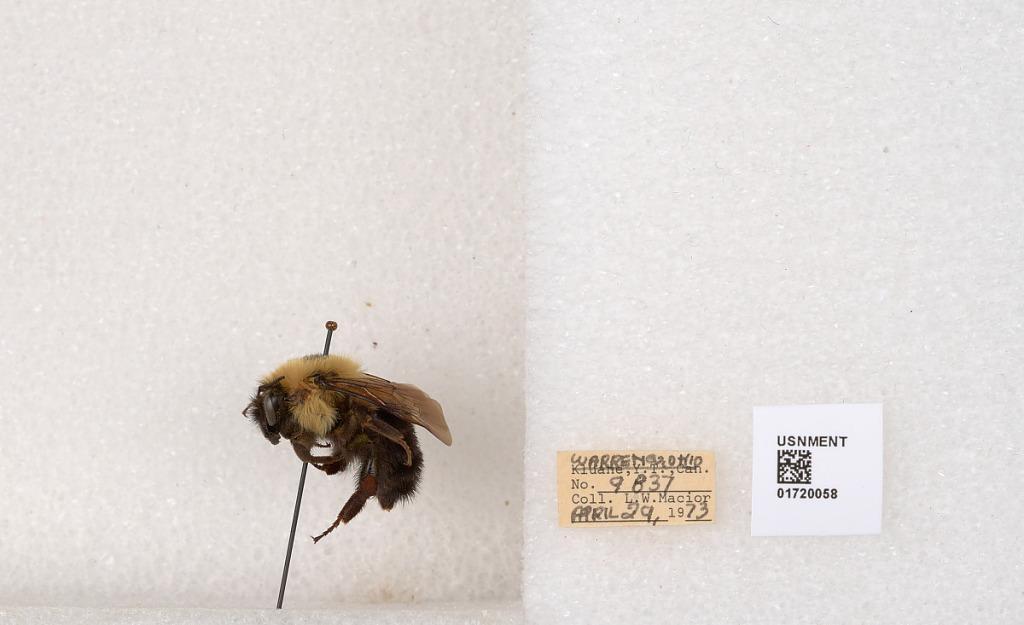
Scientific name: Bombus bimaculatus Cresson
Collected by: L. Macior
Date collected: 1973-4-29
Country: United States
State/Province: Ohio
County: Warren
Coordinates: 39.4276, -84.1668